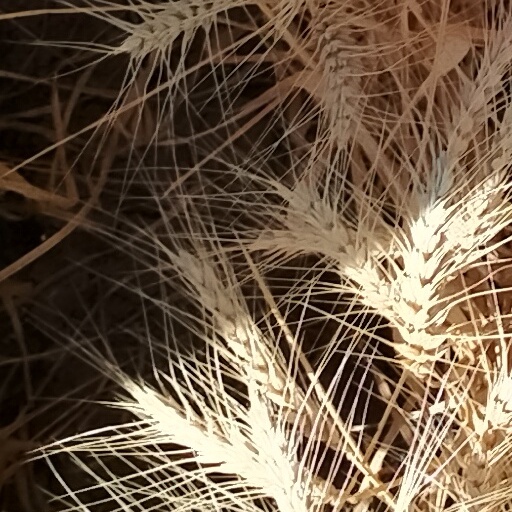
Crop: wheat